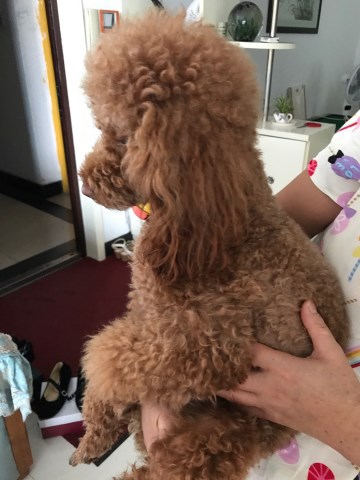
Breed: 2925-n000114-toy_poodle